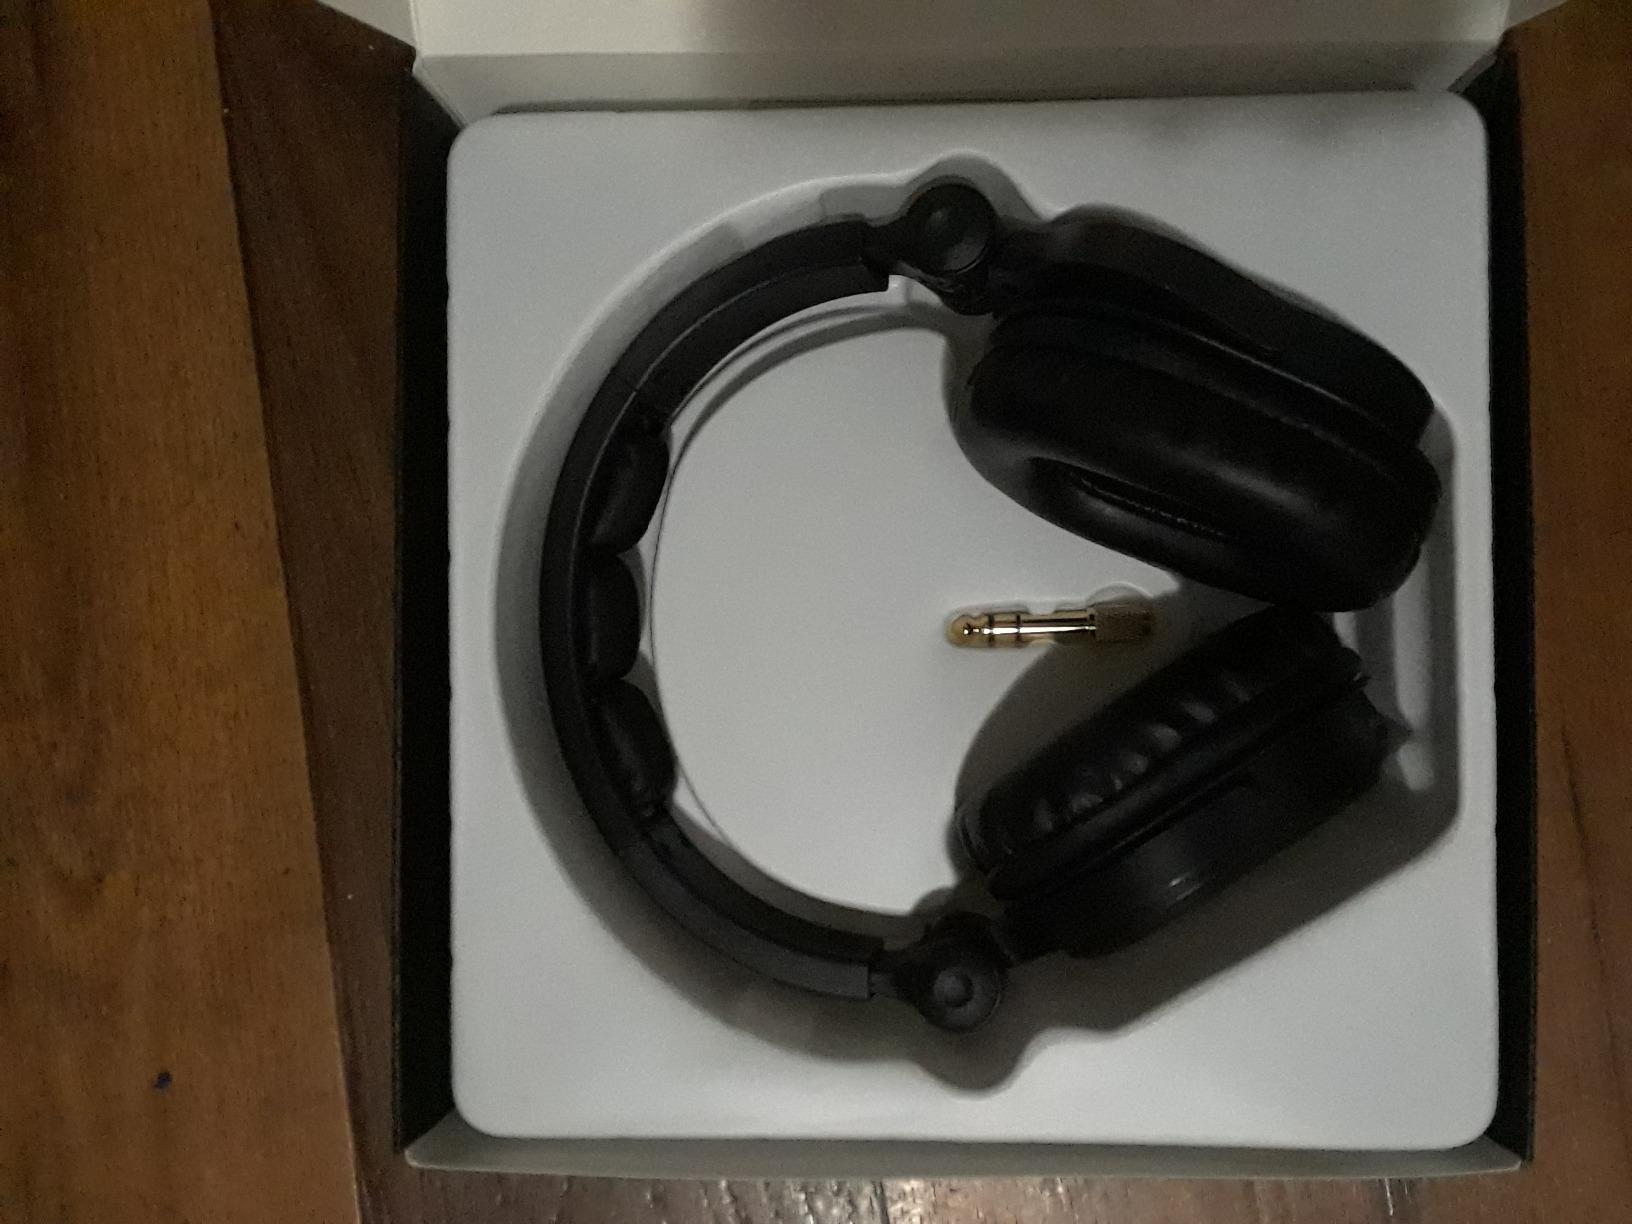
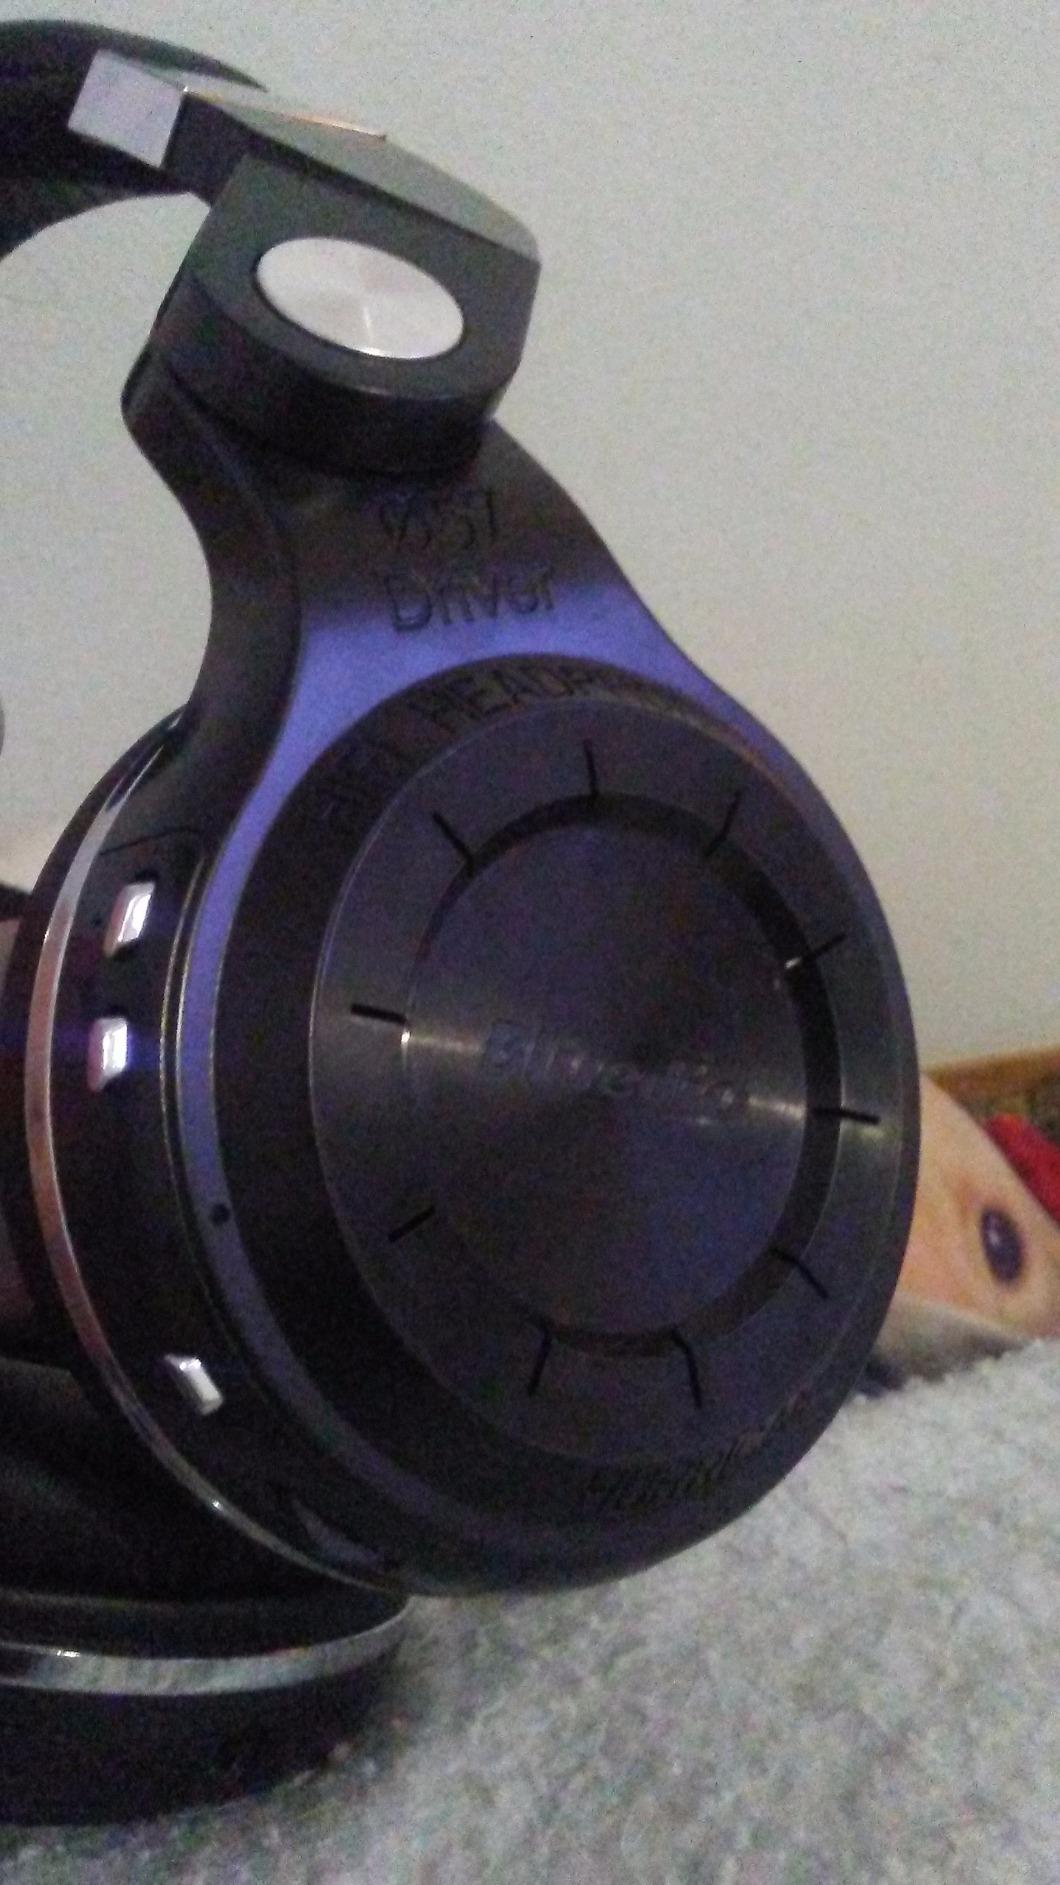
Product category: headphones
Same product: no